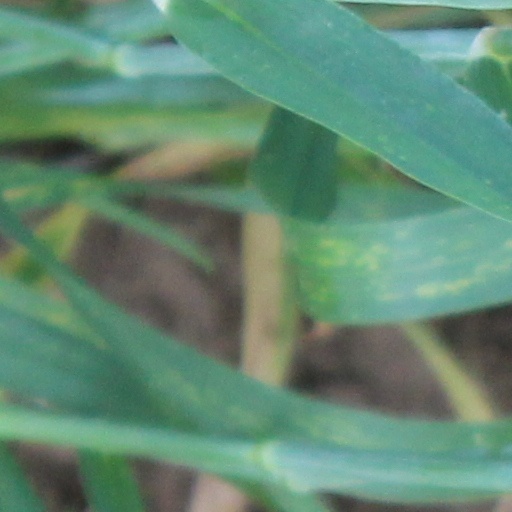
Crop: wheat